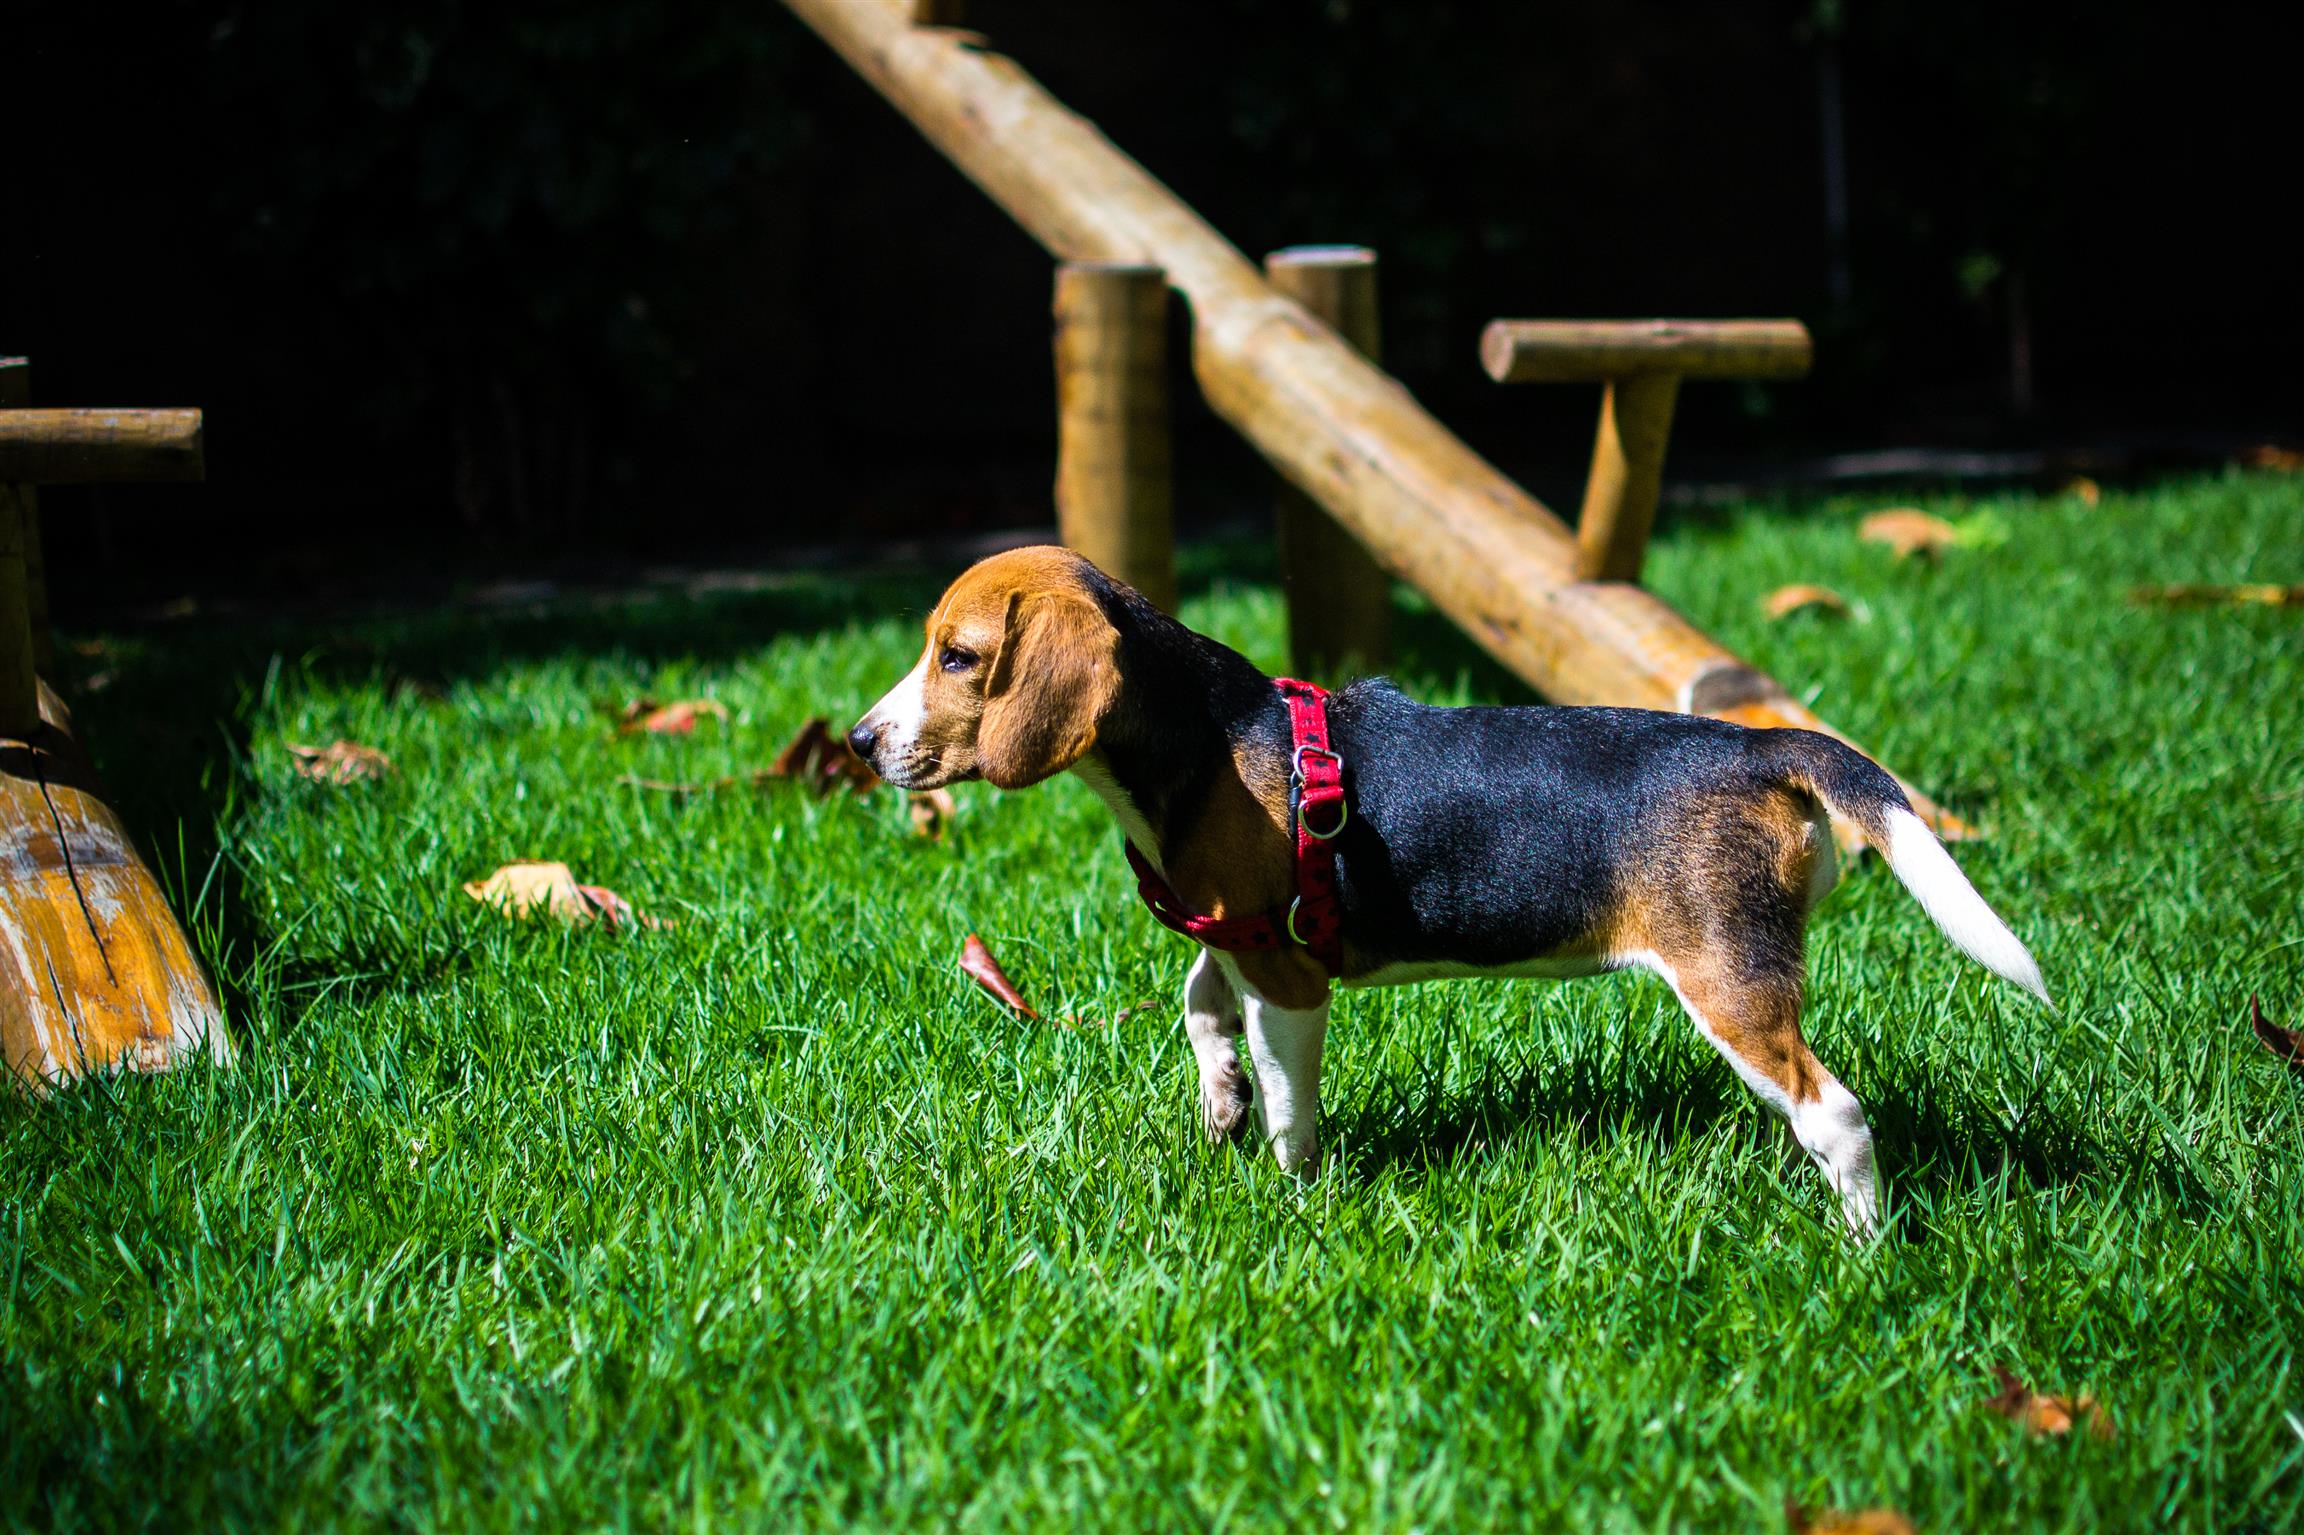
grass, puppy, dog, animal, pet, mammal, fauna, hound, vertebrate, beagle, harrier, dog like mammal